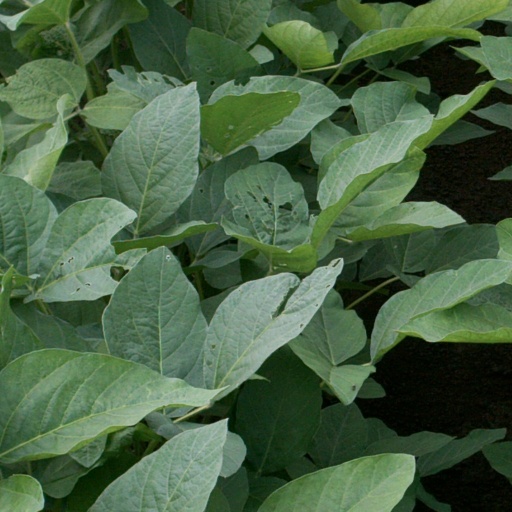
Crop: soybean